Diego Demme

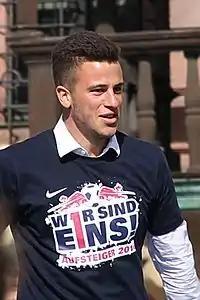
Demme celebrating promotion to the Bundesliga with RB Leipzig in 2016

Diego Demme (born 21 November 1991) is a German professional footballer who plays as a defensive midfielder for club Hertha BSC and the Germany national team.